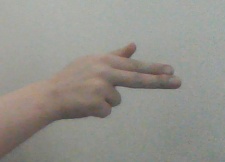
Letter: ghain